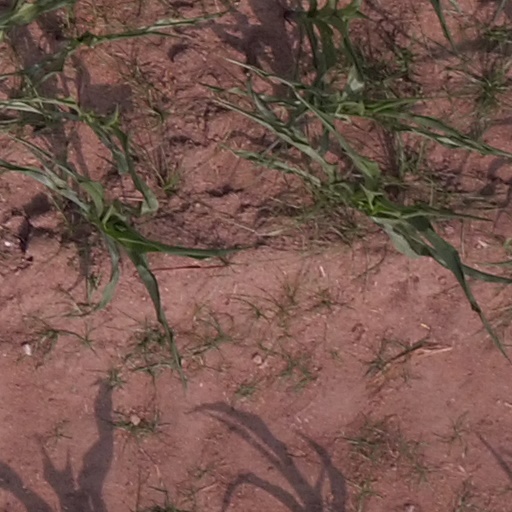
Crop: maize; corn